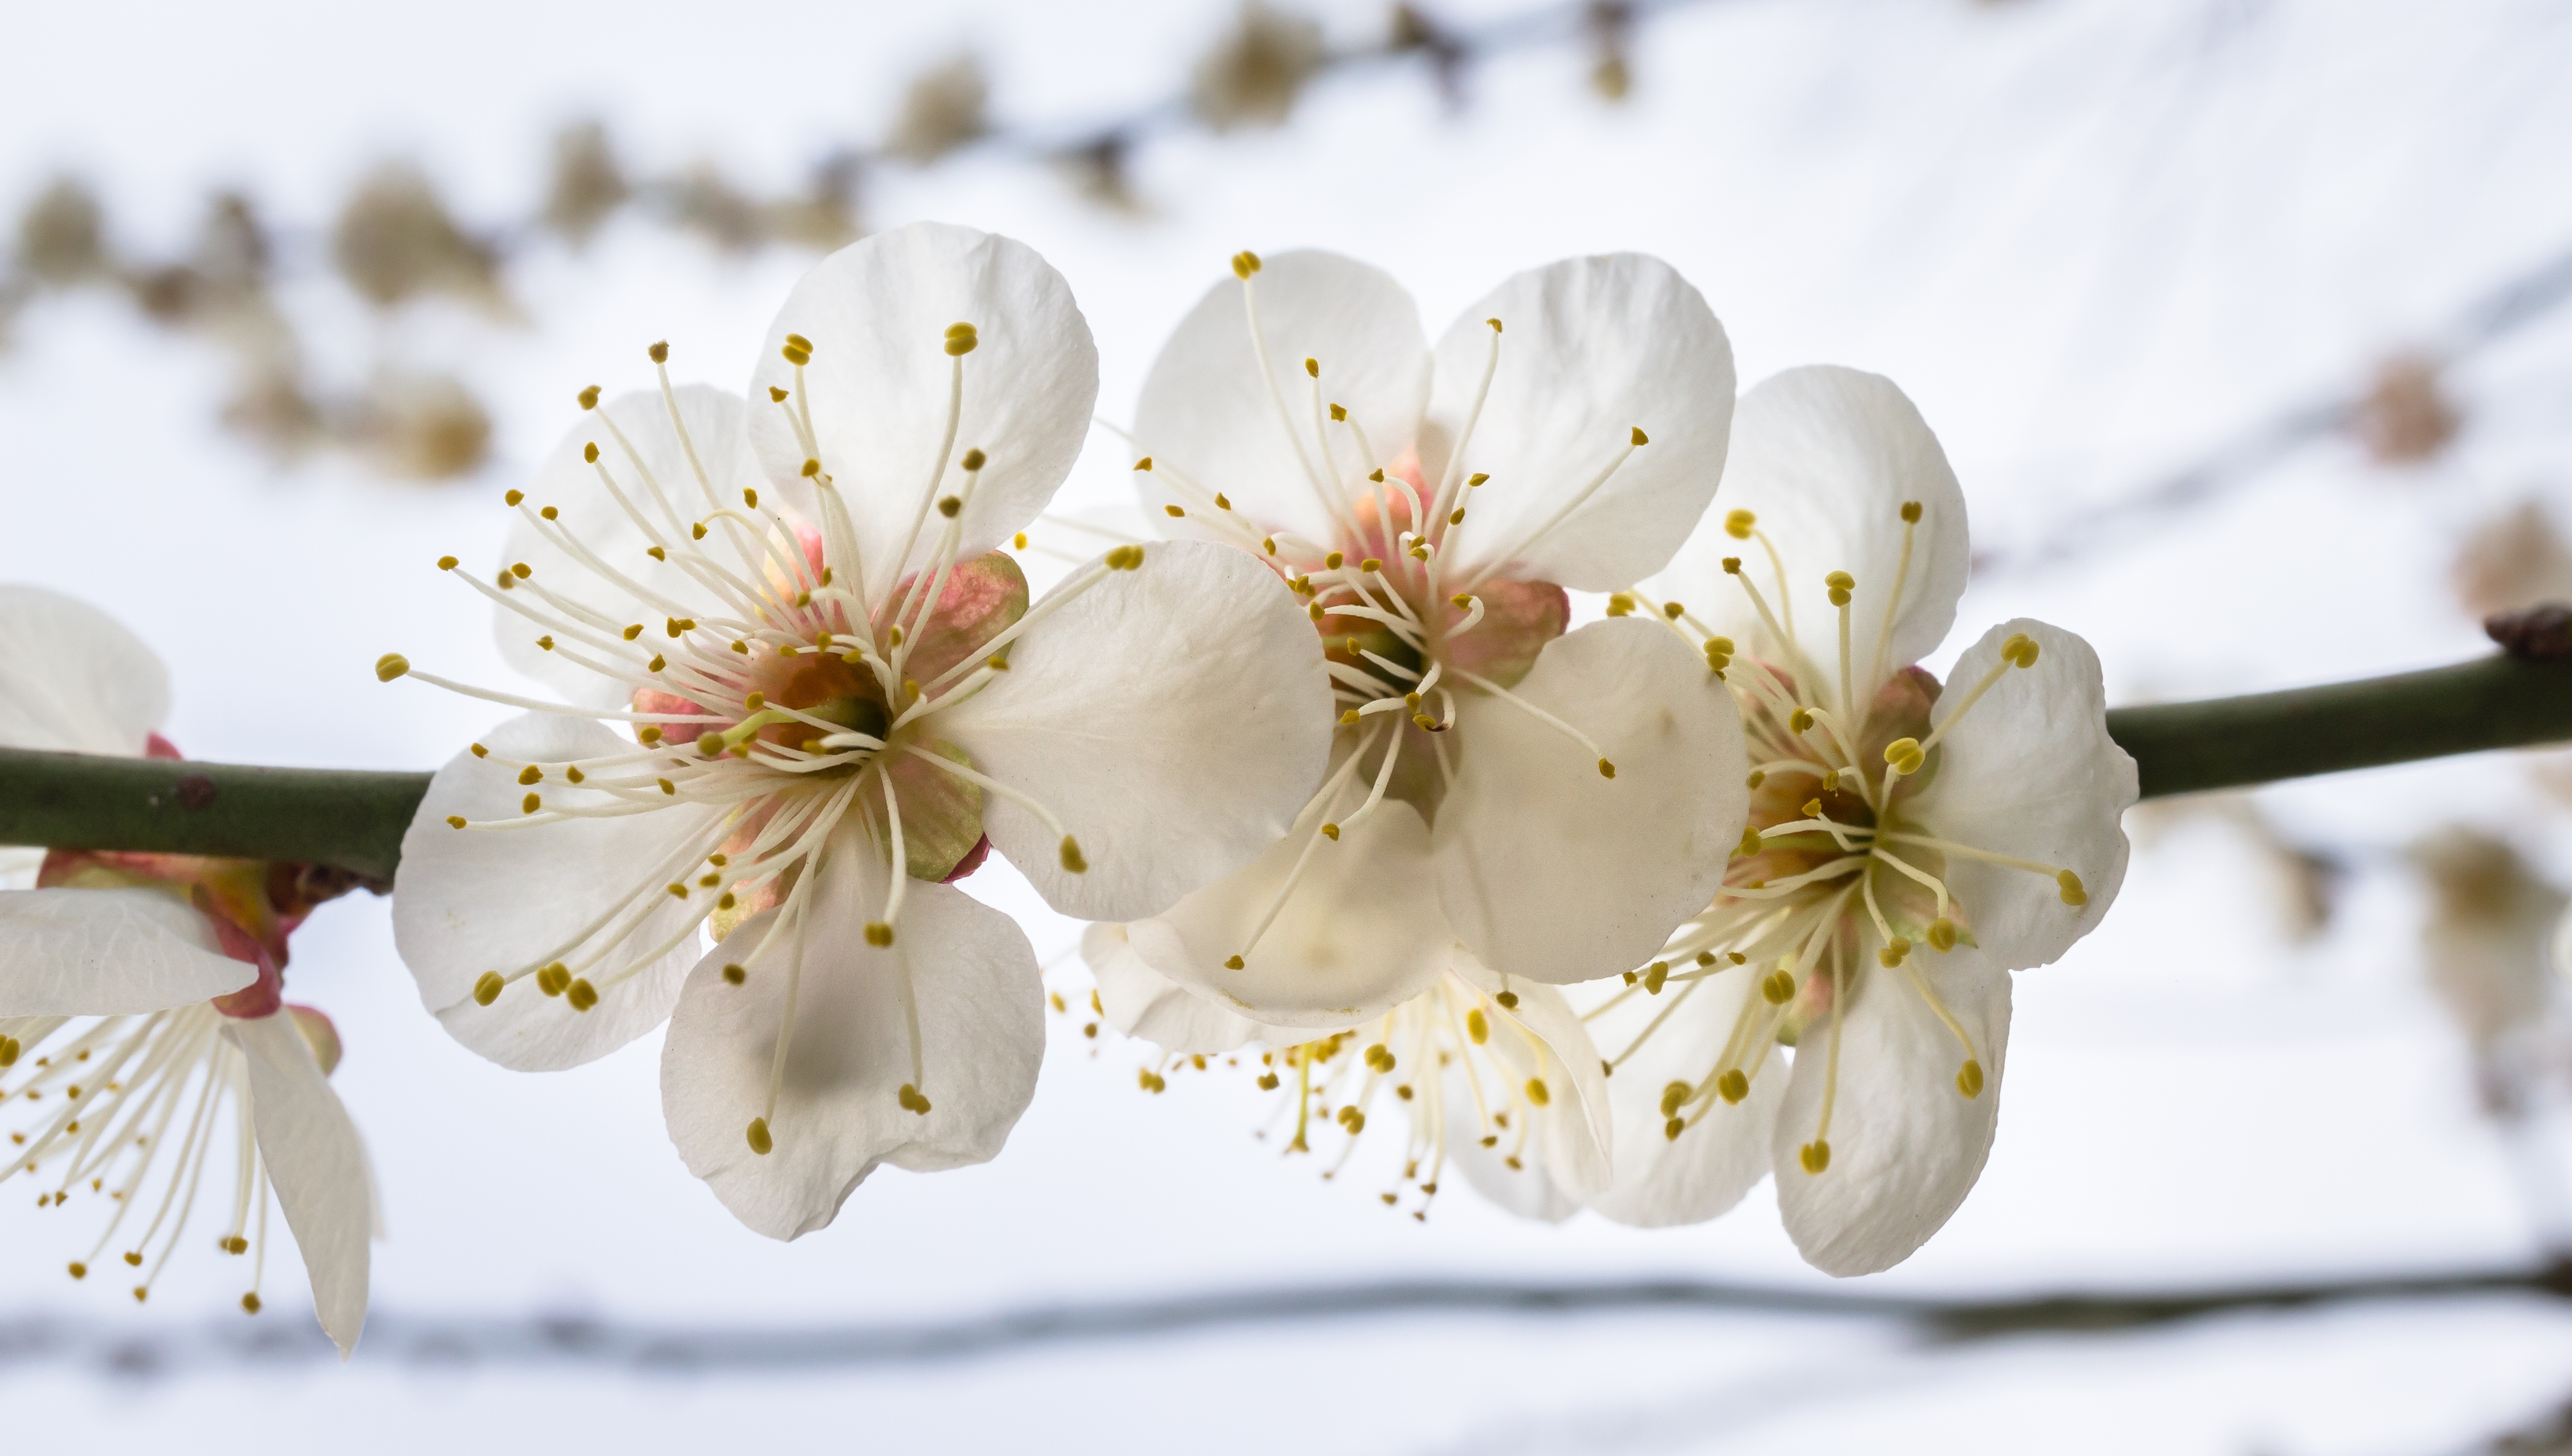
nature, branch, blossom, plant, wood, white, fruit, flower, petal, food, spring, produce, flora, season, cherry blossom, plants, flowers, close up, bright, spring flowers, macro photography, white flowers, flower tree, flowering plant, land plant